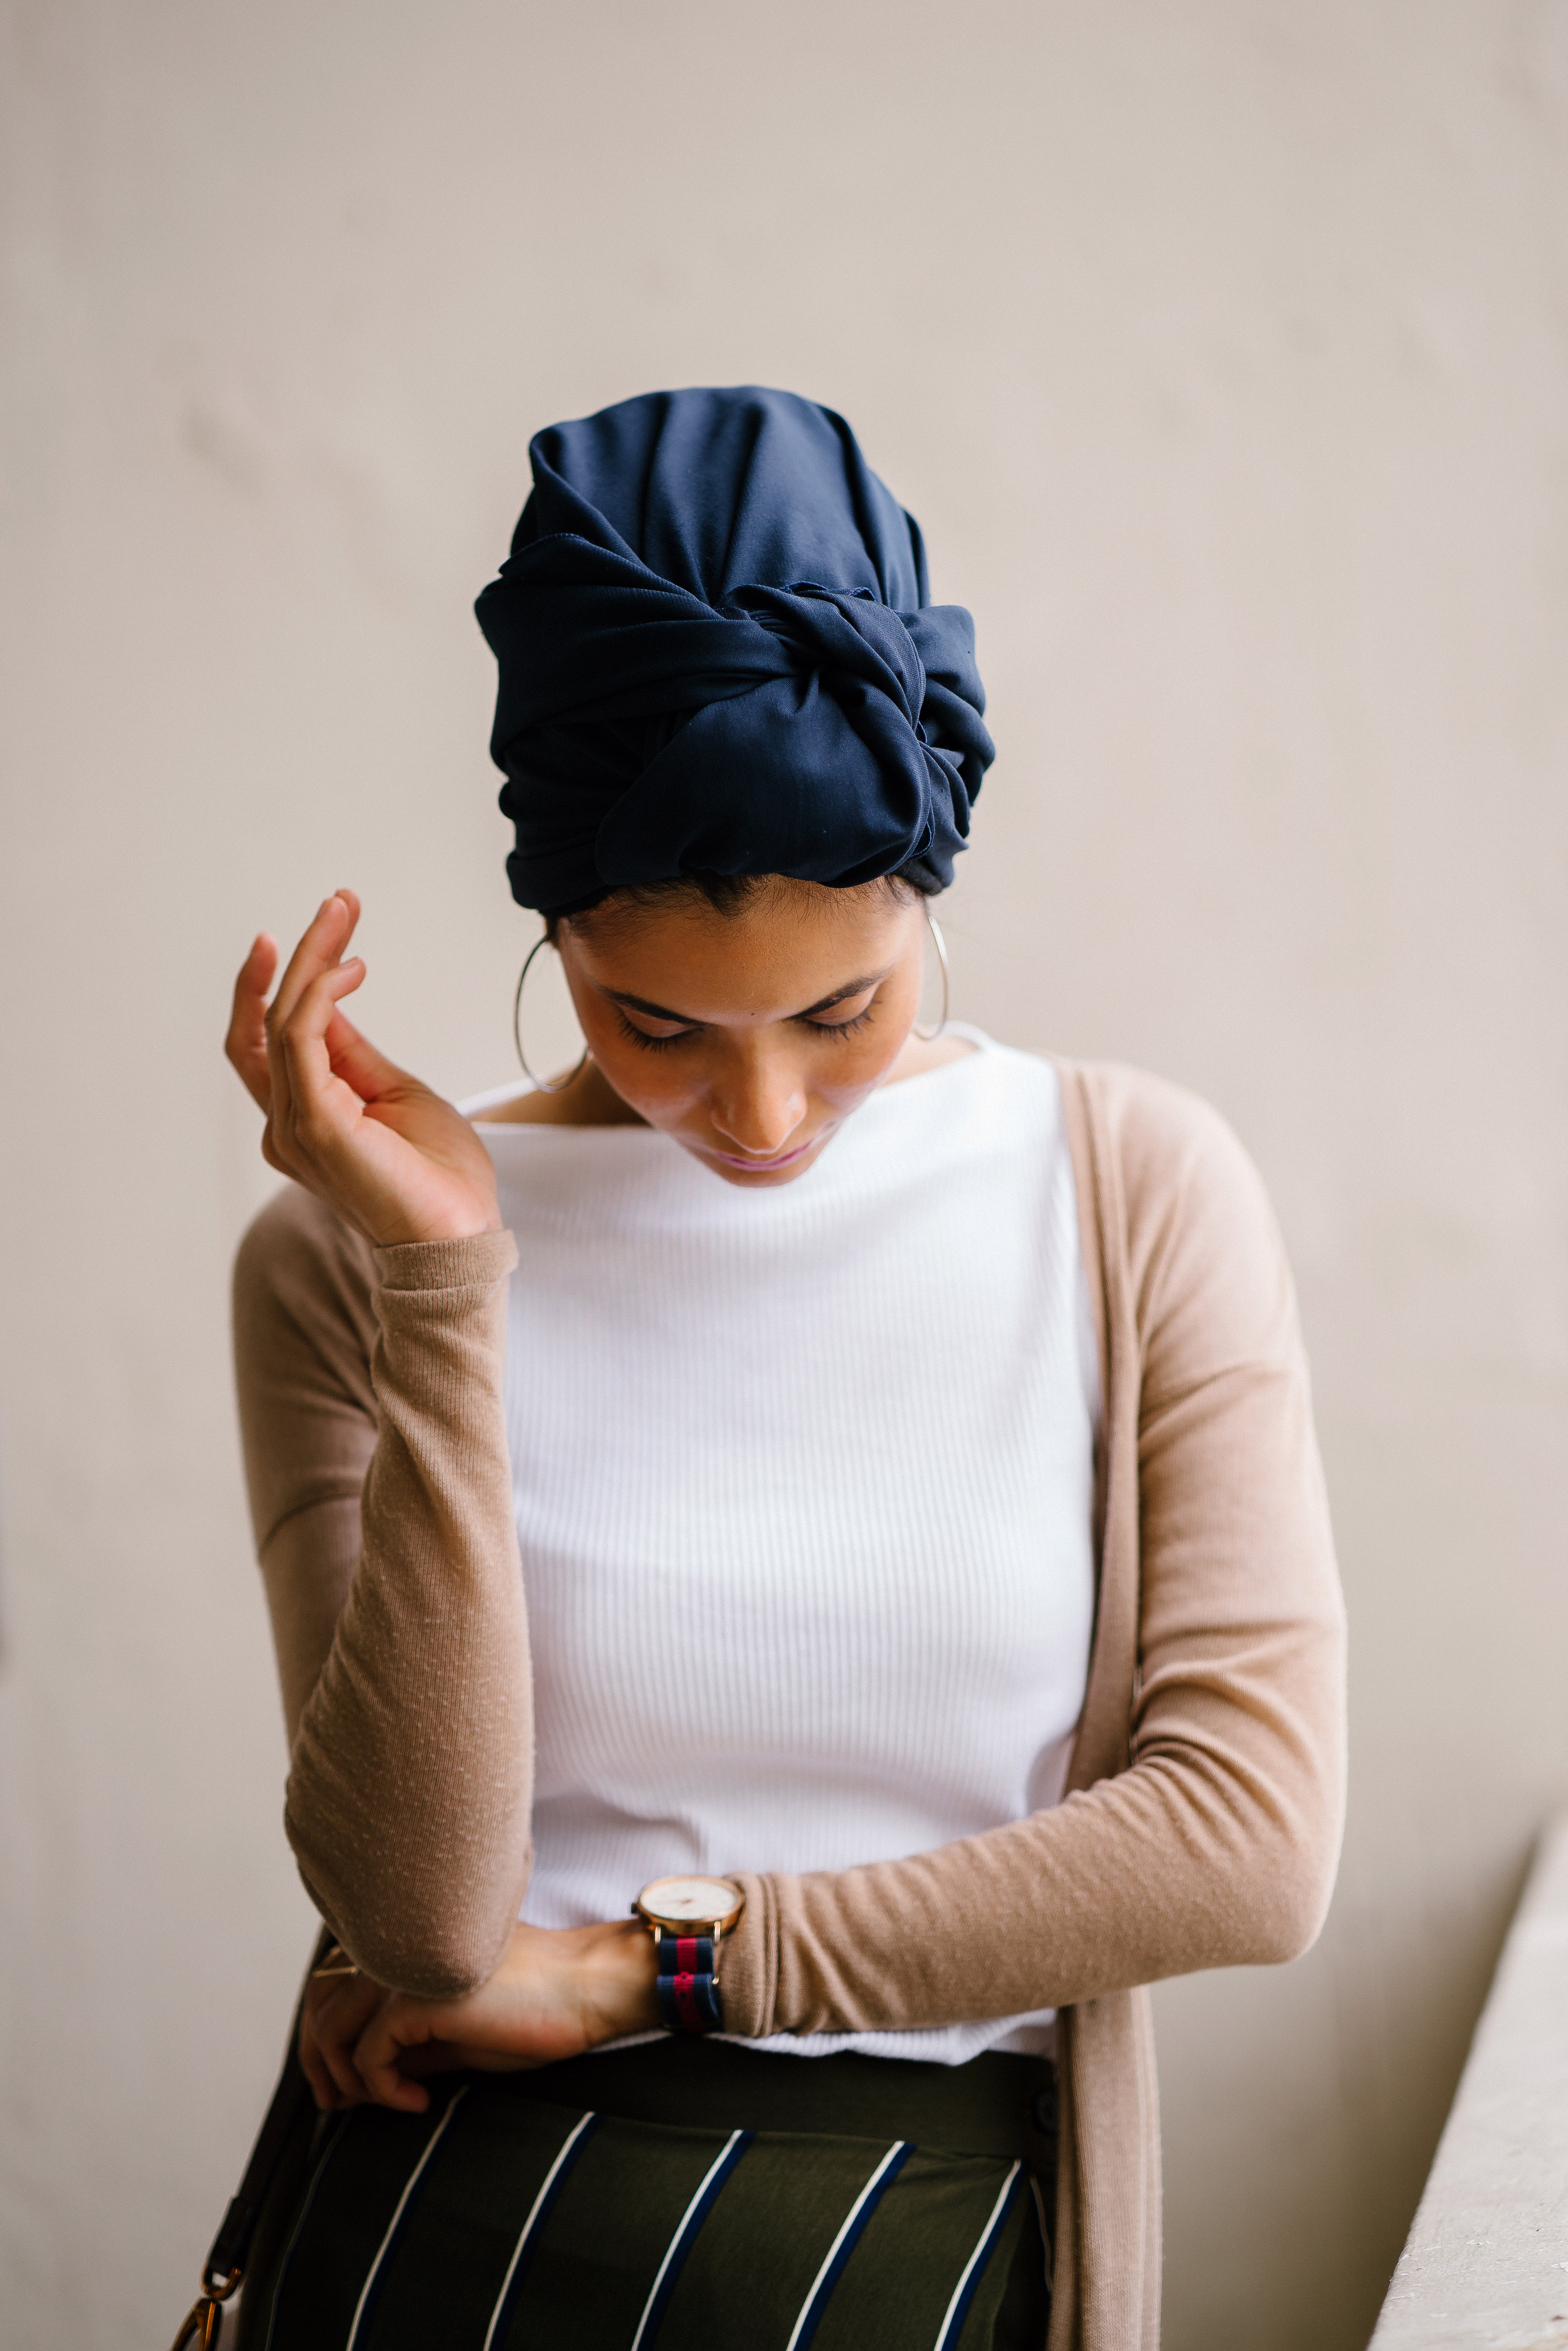
white, clothing, black, beanie, turban, fashion, headgear, cap, hand, knit cap, textile, fashion accessory, hat, sleeve, beige, photo shoot, wool, bonnet, model, beret, headpiece, style